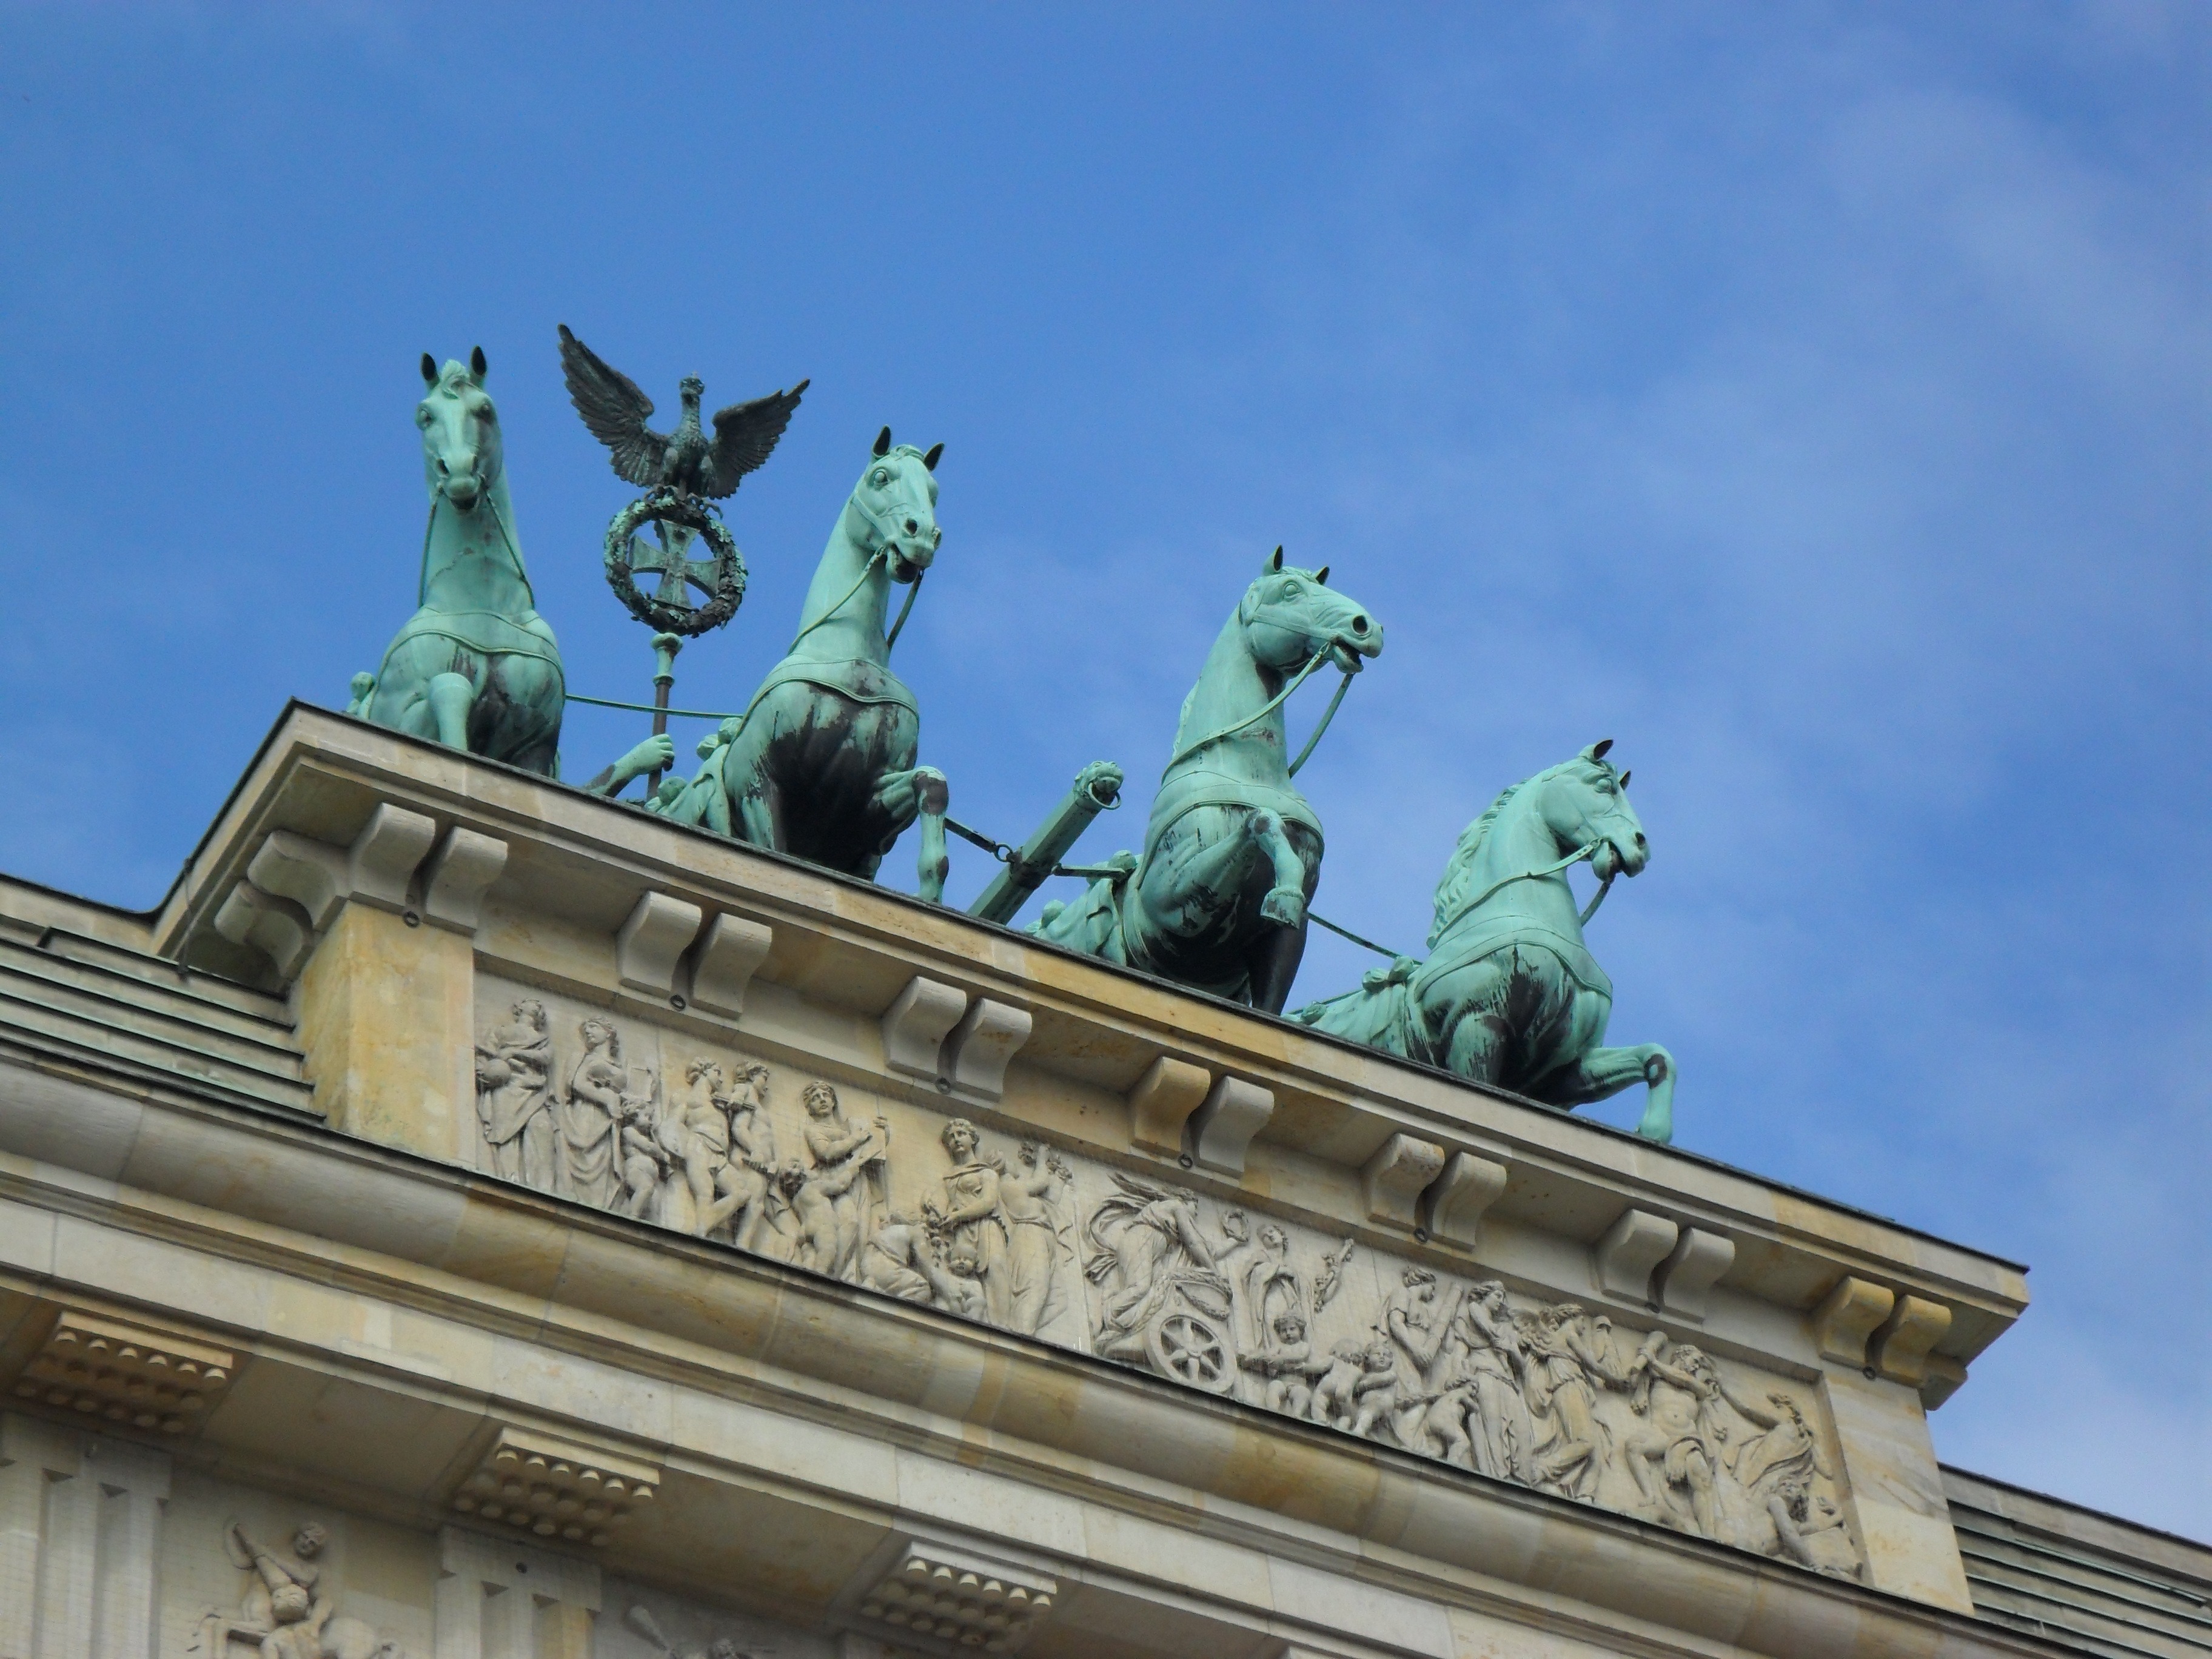
architecture, monument, statue, landmark, gargoyle, sculpture, art, germany, berlin, screenshot, brandenburg gate